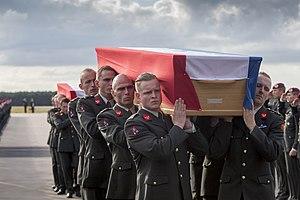
La Mission multidimensionnelle intégrée des Nations unies pour la stabilisation au Mali est une opération de maintien de la paix des Nations unies au Mali. Elle intervient dans le cadre de la guerre au Mali et est la composante principale de l'intervention militaire au Mali.